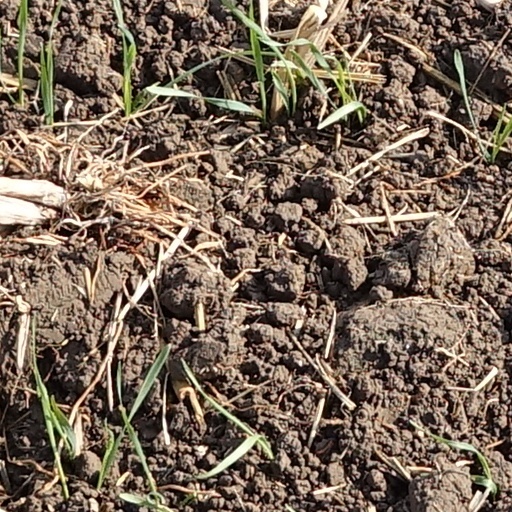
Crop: wheat